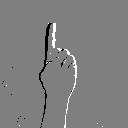
ASL letter: z